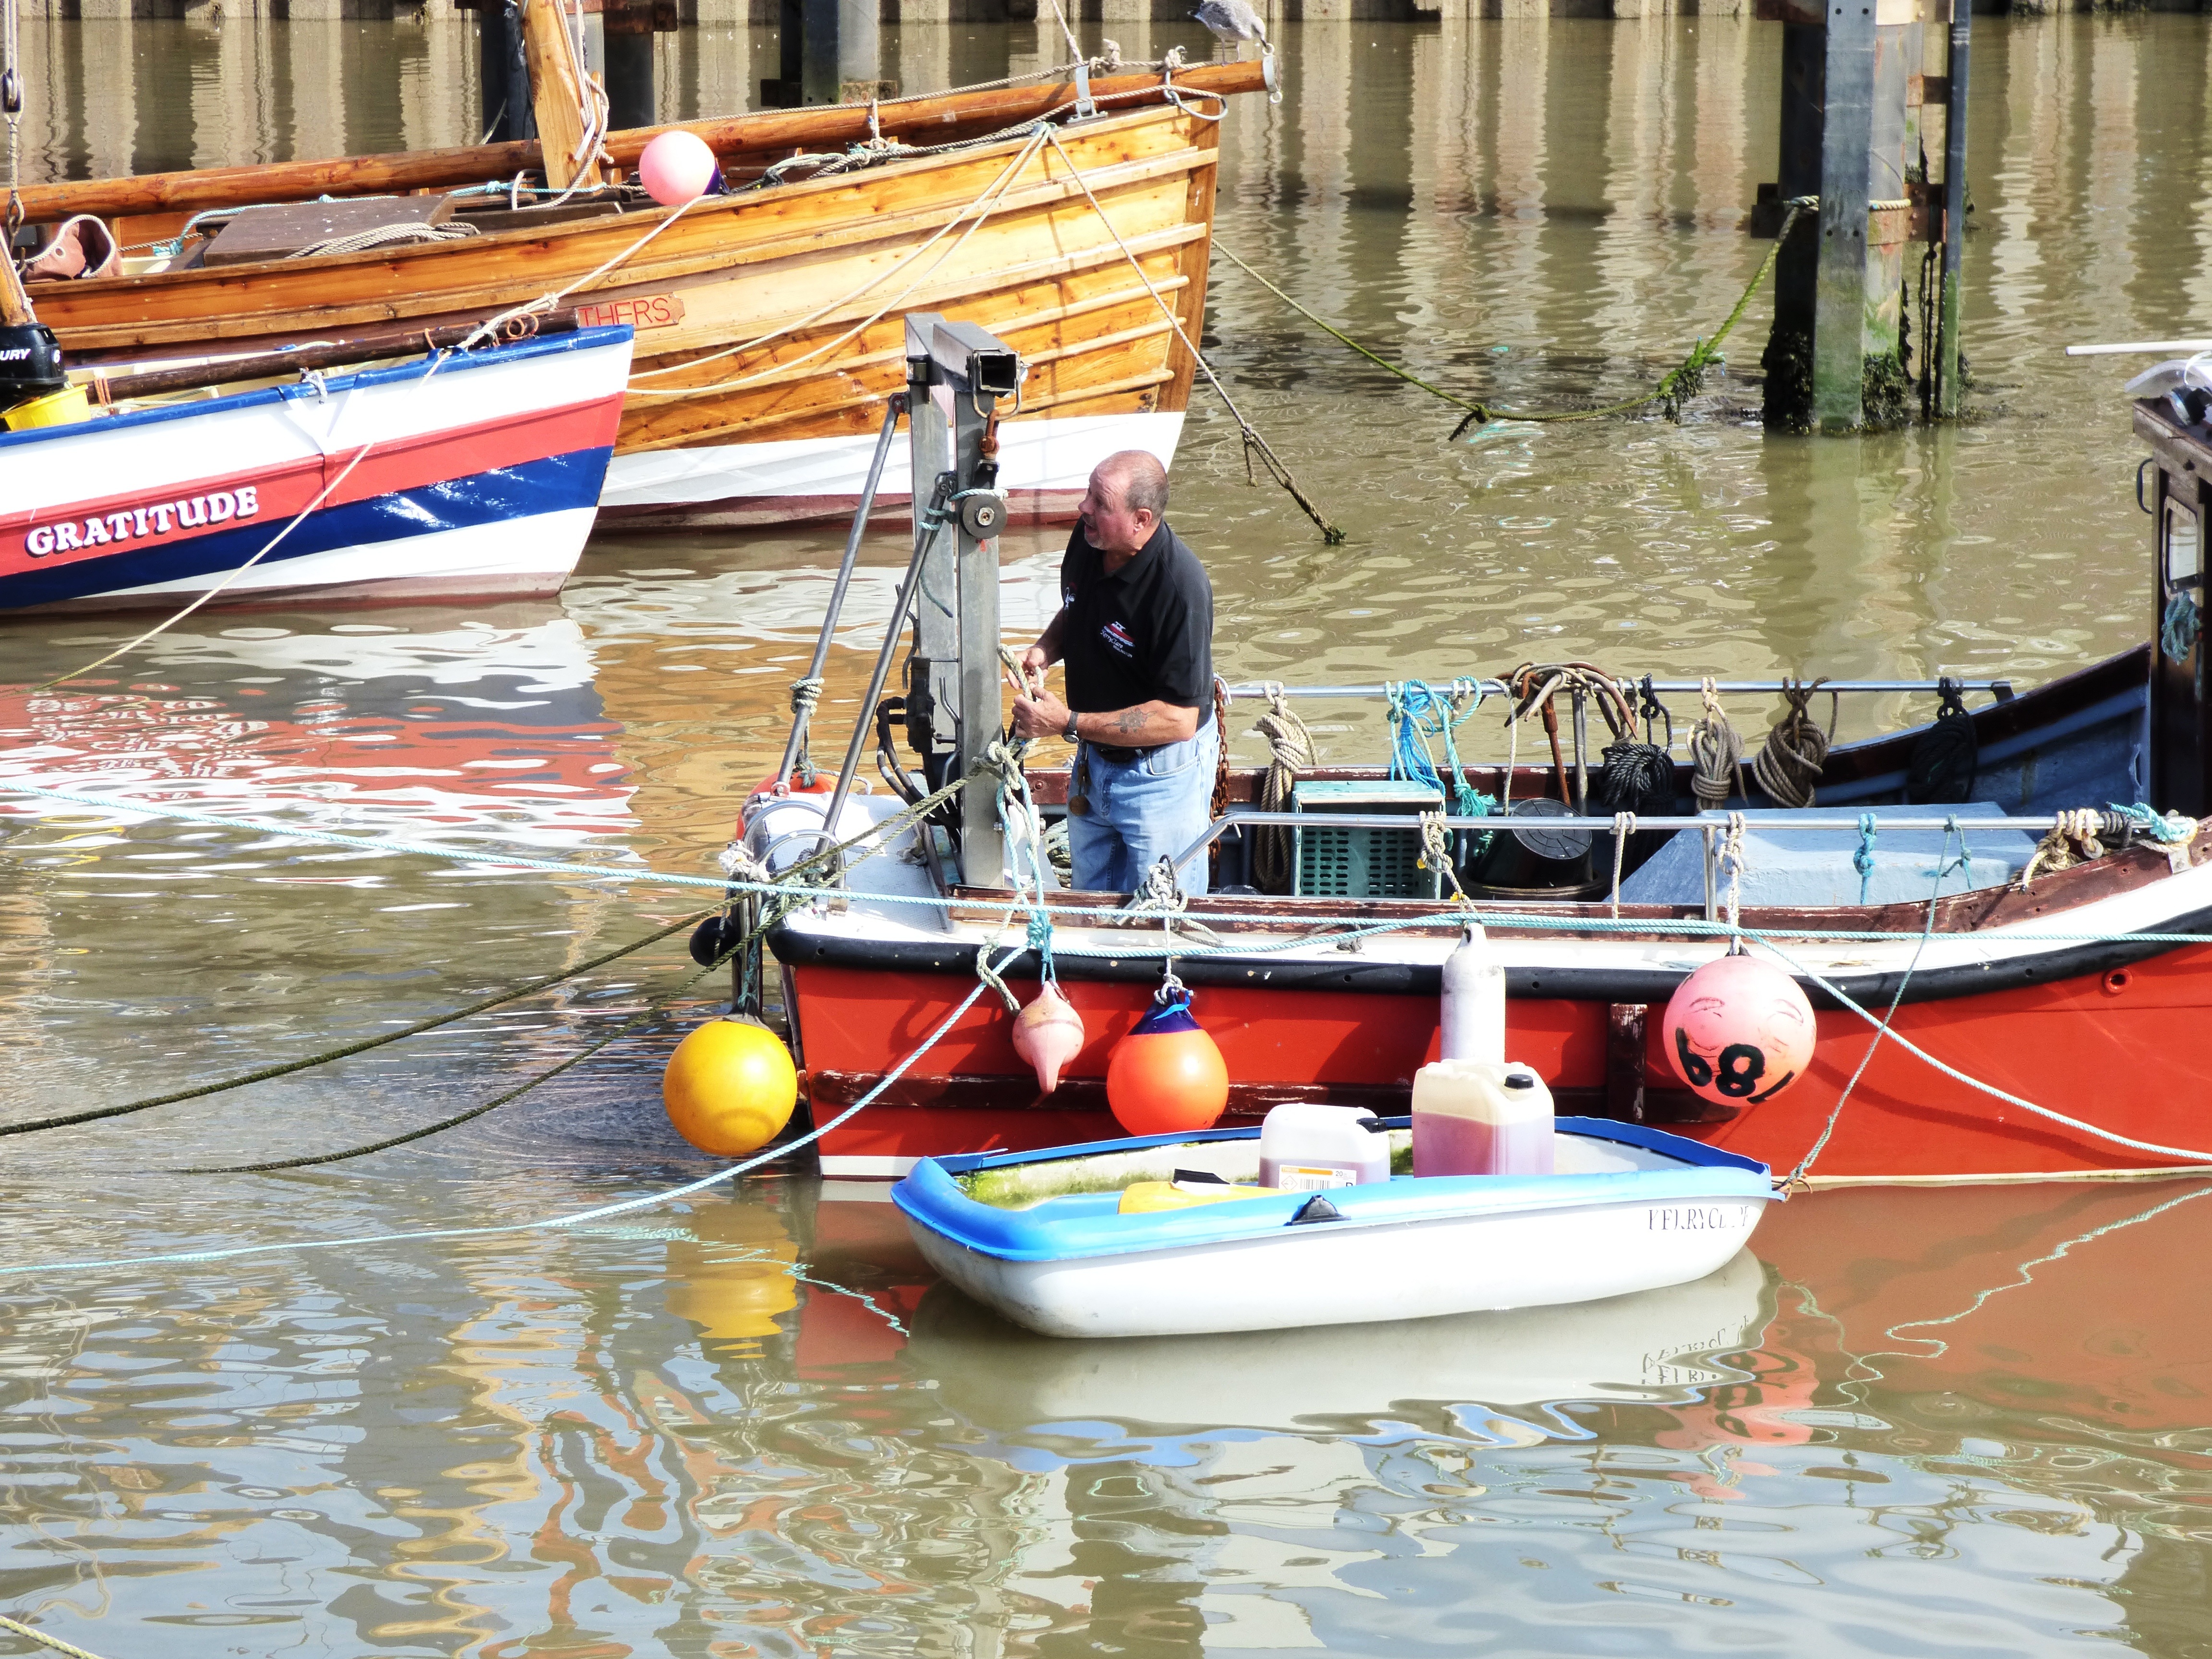
water, boat, vehicle, fishing, seascape, harbor, harbour, blue, marina, port, tourism, waterway, boating, boats, watercraft, rowing, raft, fishing vessel, dinghy, skiff, watercraft rowing